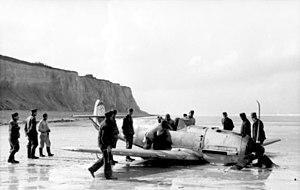
Hans-Joachim Marseille, né le 13 décembre 1919 à Berlin et mort le 30 septembre 1942 vers Sidi-Abd-el-Rahman, est un pilote de chasse allemand, as de l'aviation durant la Seconde Guerre mondiale.